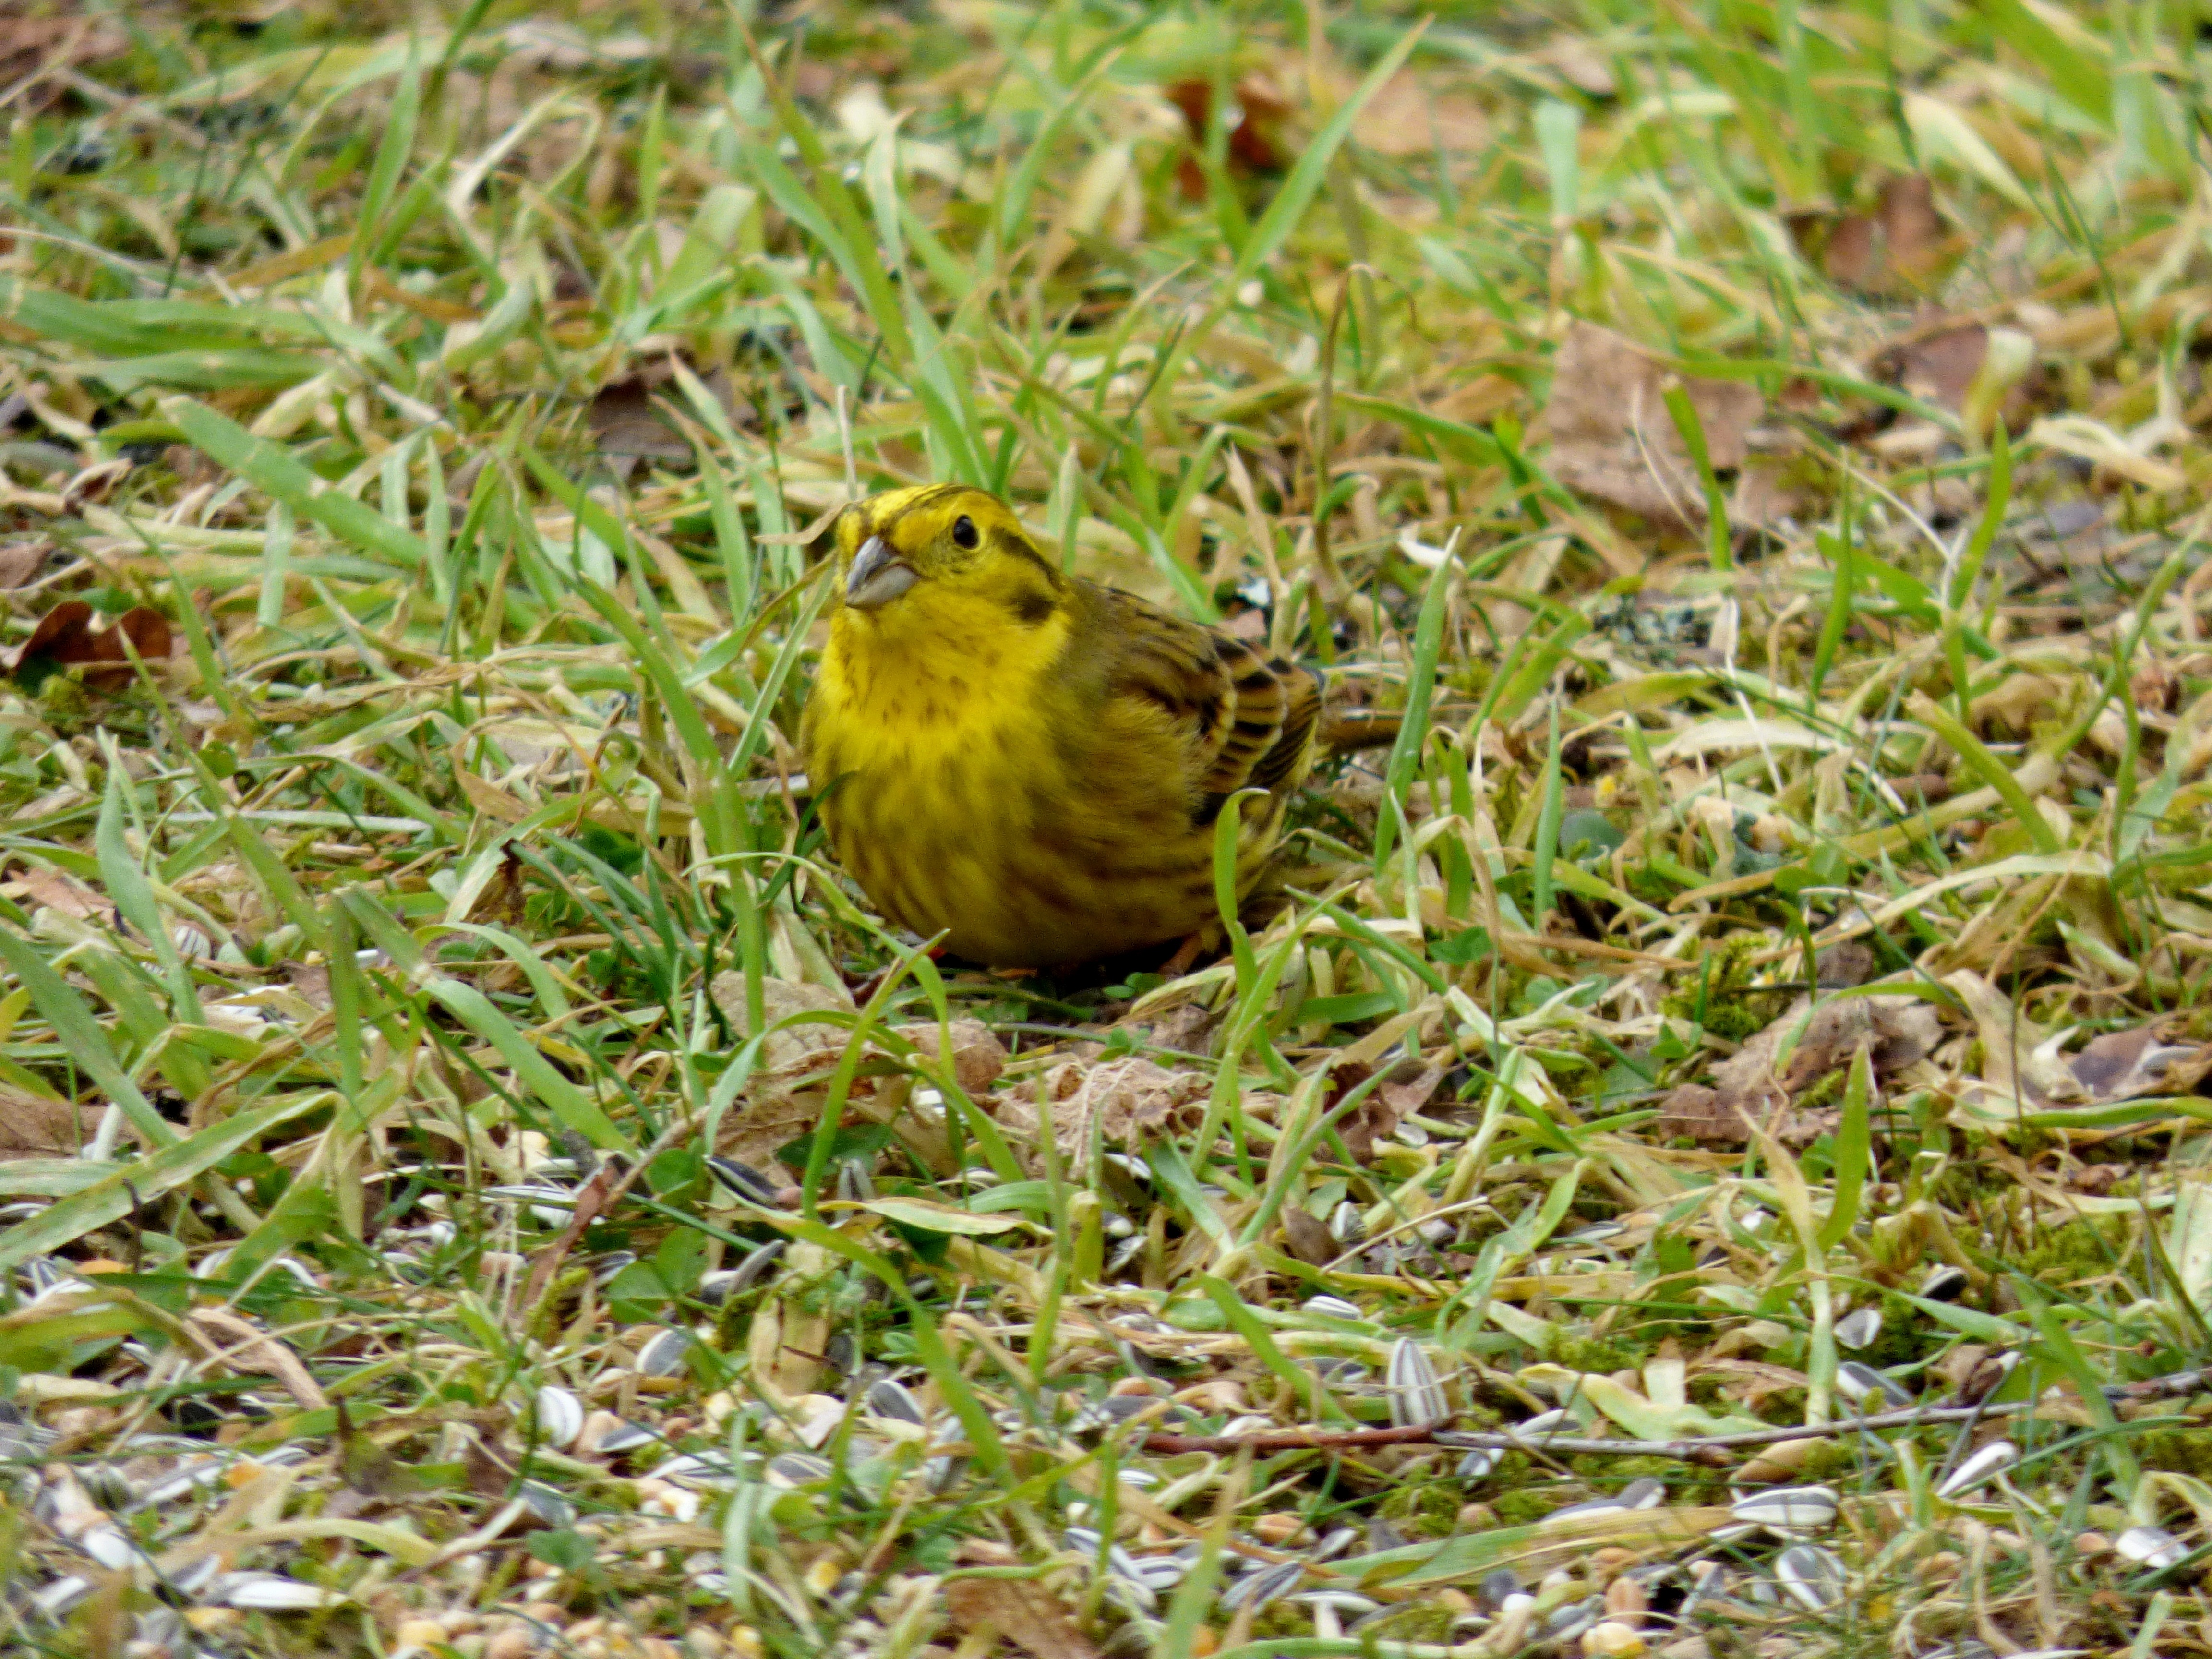
nature, grass, bird, leaf, flower, wildlife, yellow, garden, fauna, birds, vertebrate, sparrow, finch, yellowhammer, old world flycatcher, perching bird, european robin